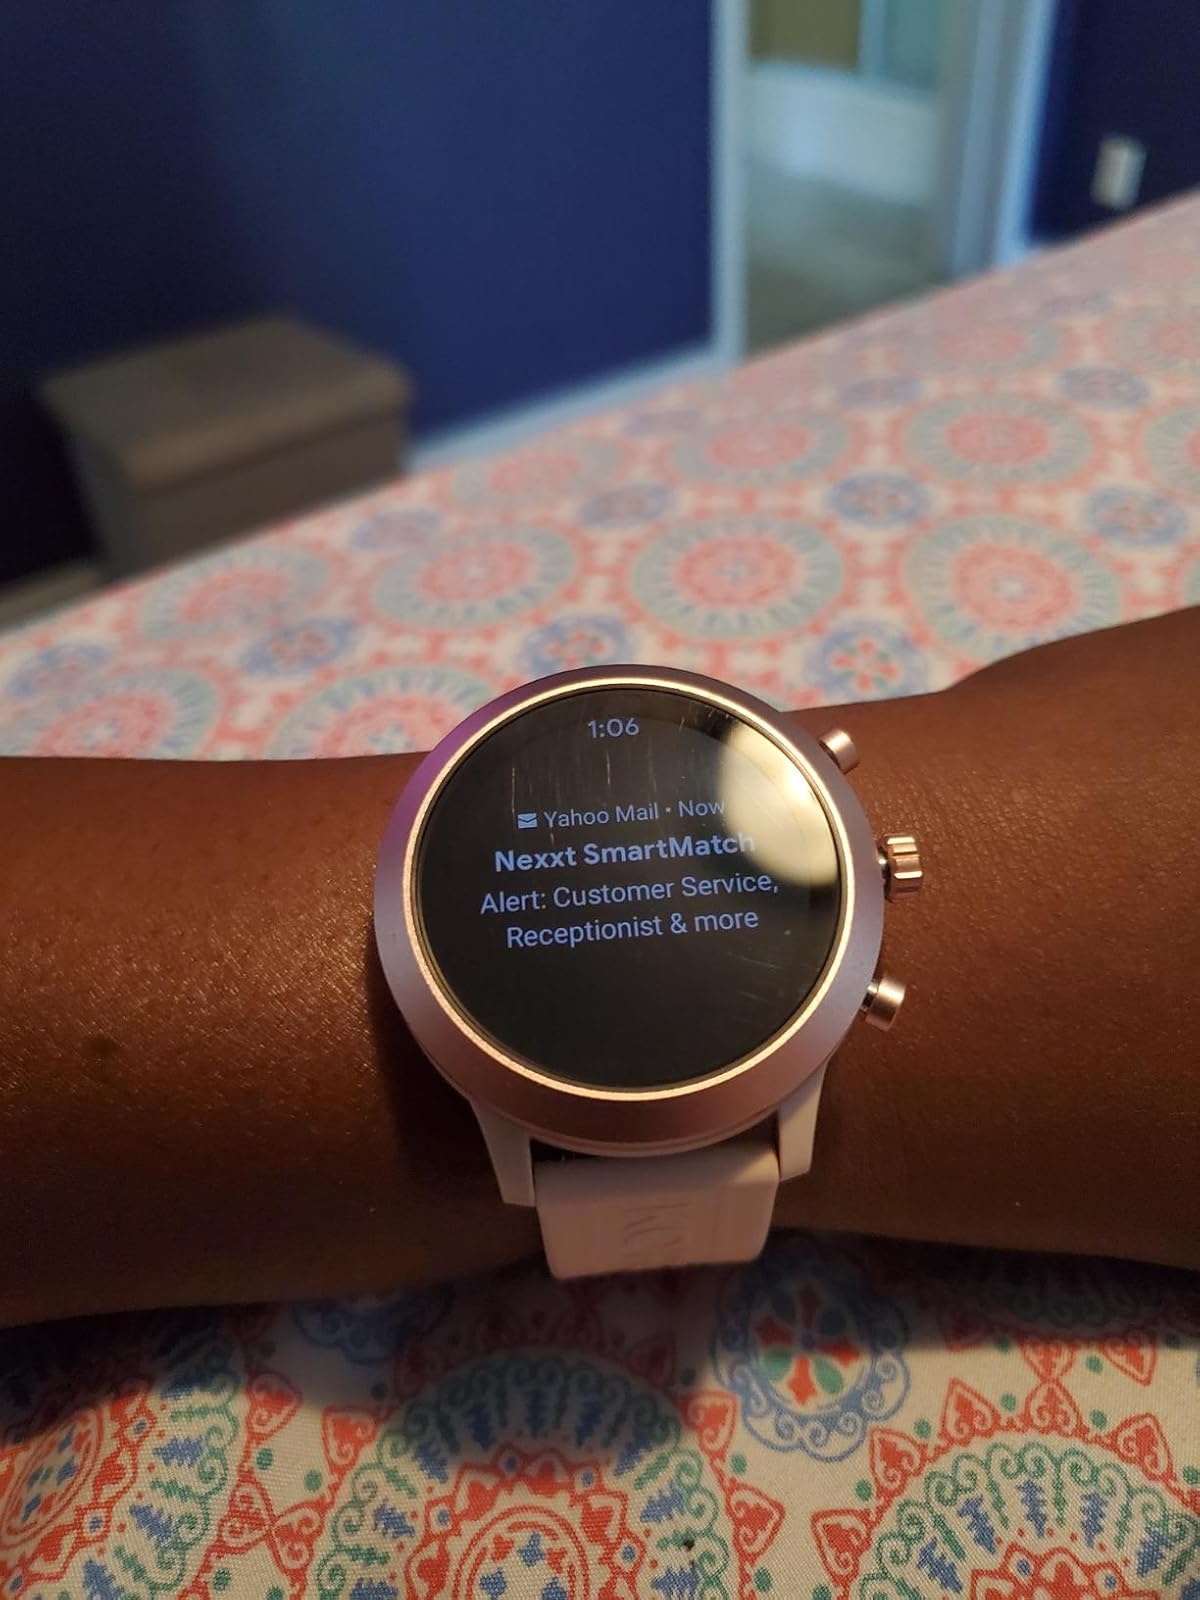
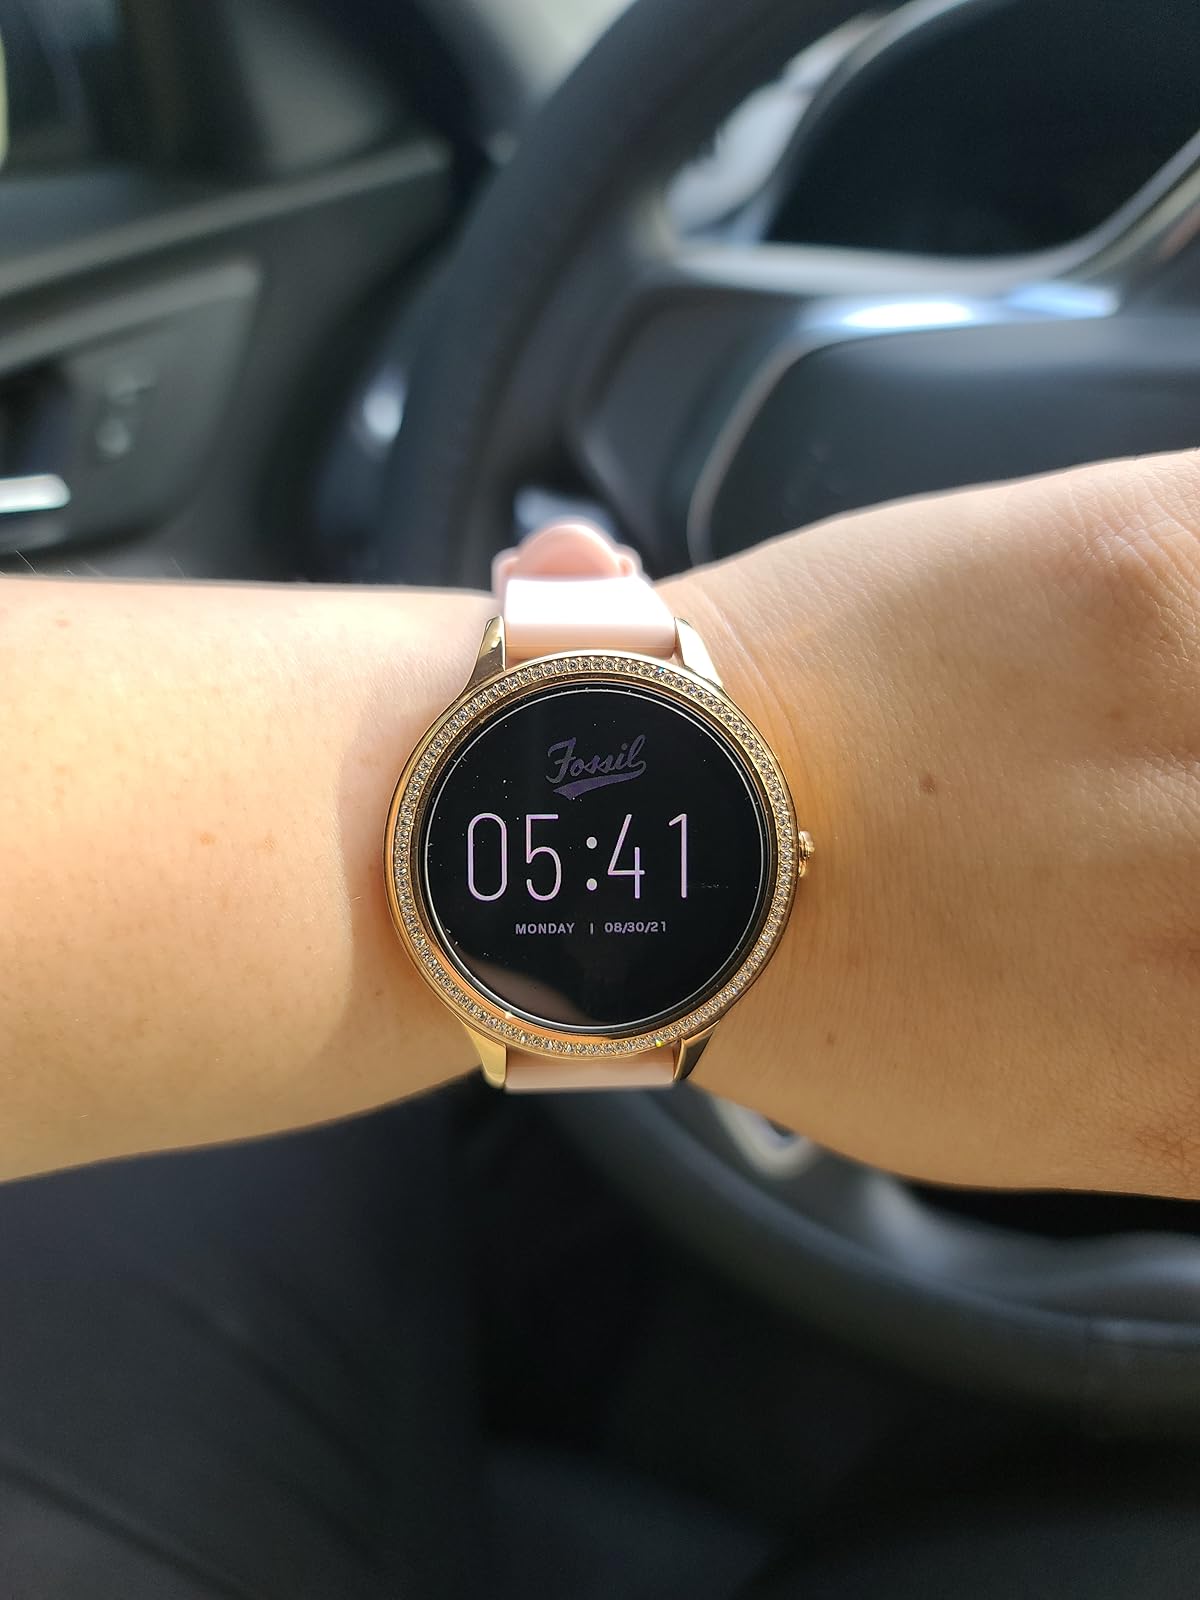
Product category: smartwatch
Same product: no